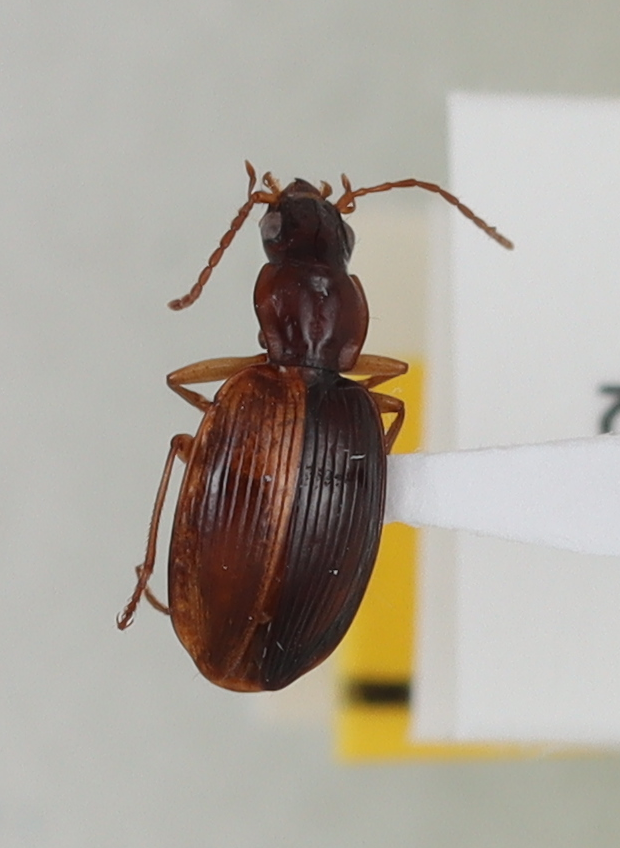
Scientific name: Blackburnia kilauea
Plot: 15
Trap: S
Collected: 20200804